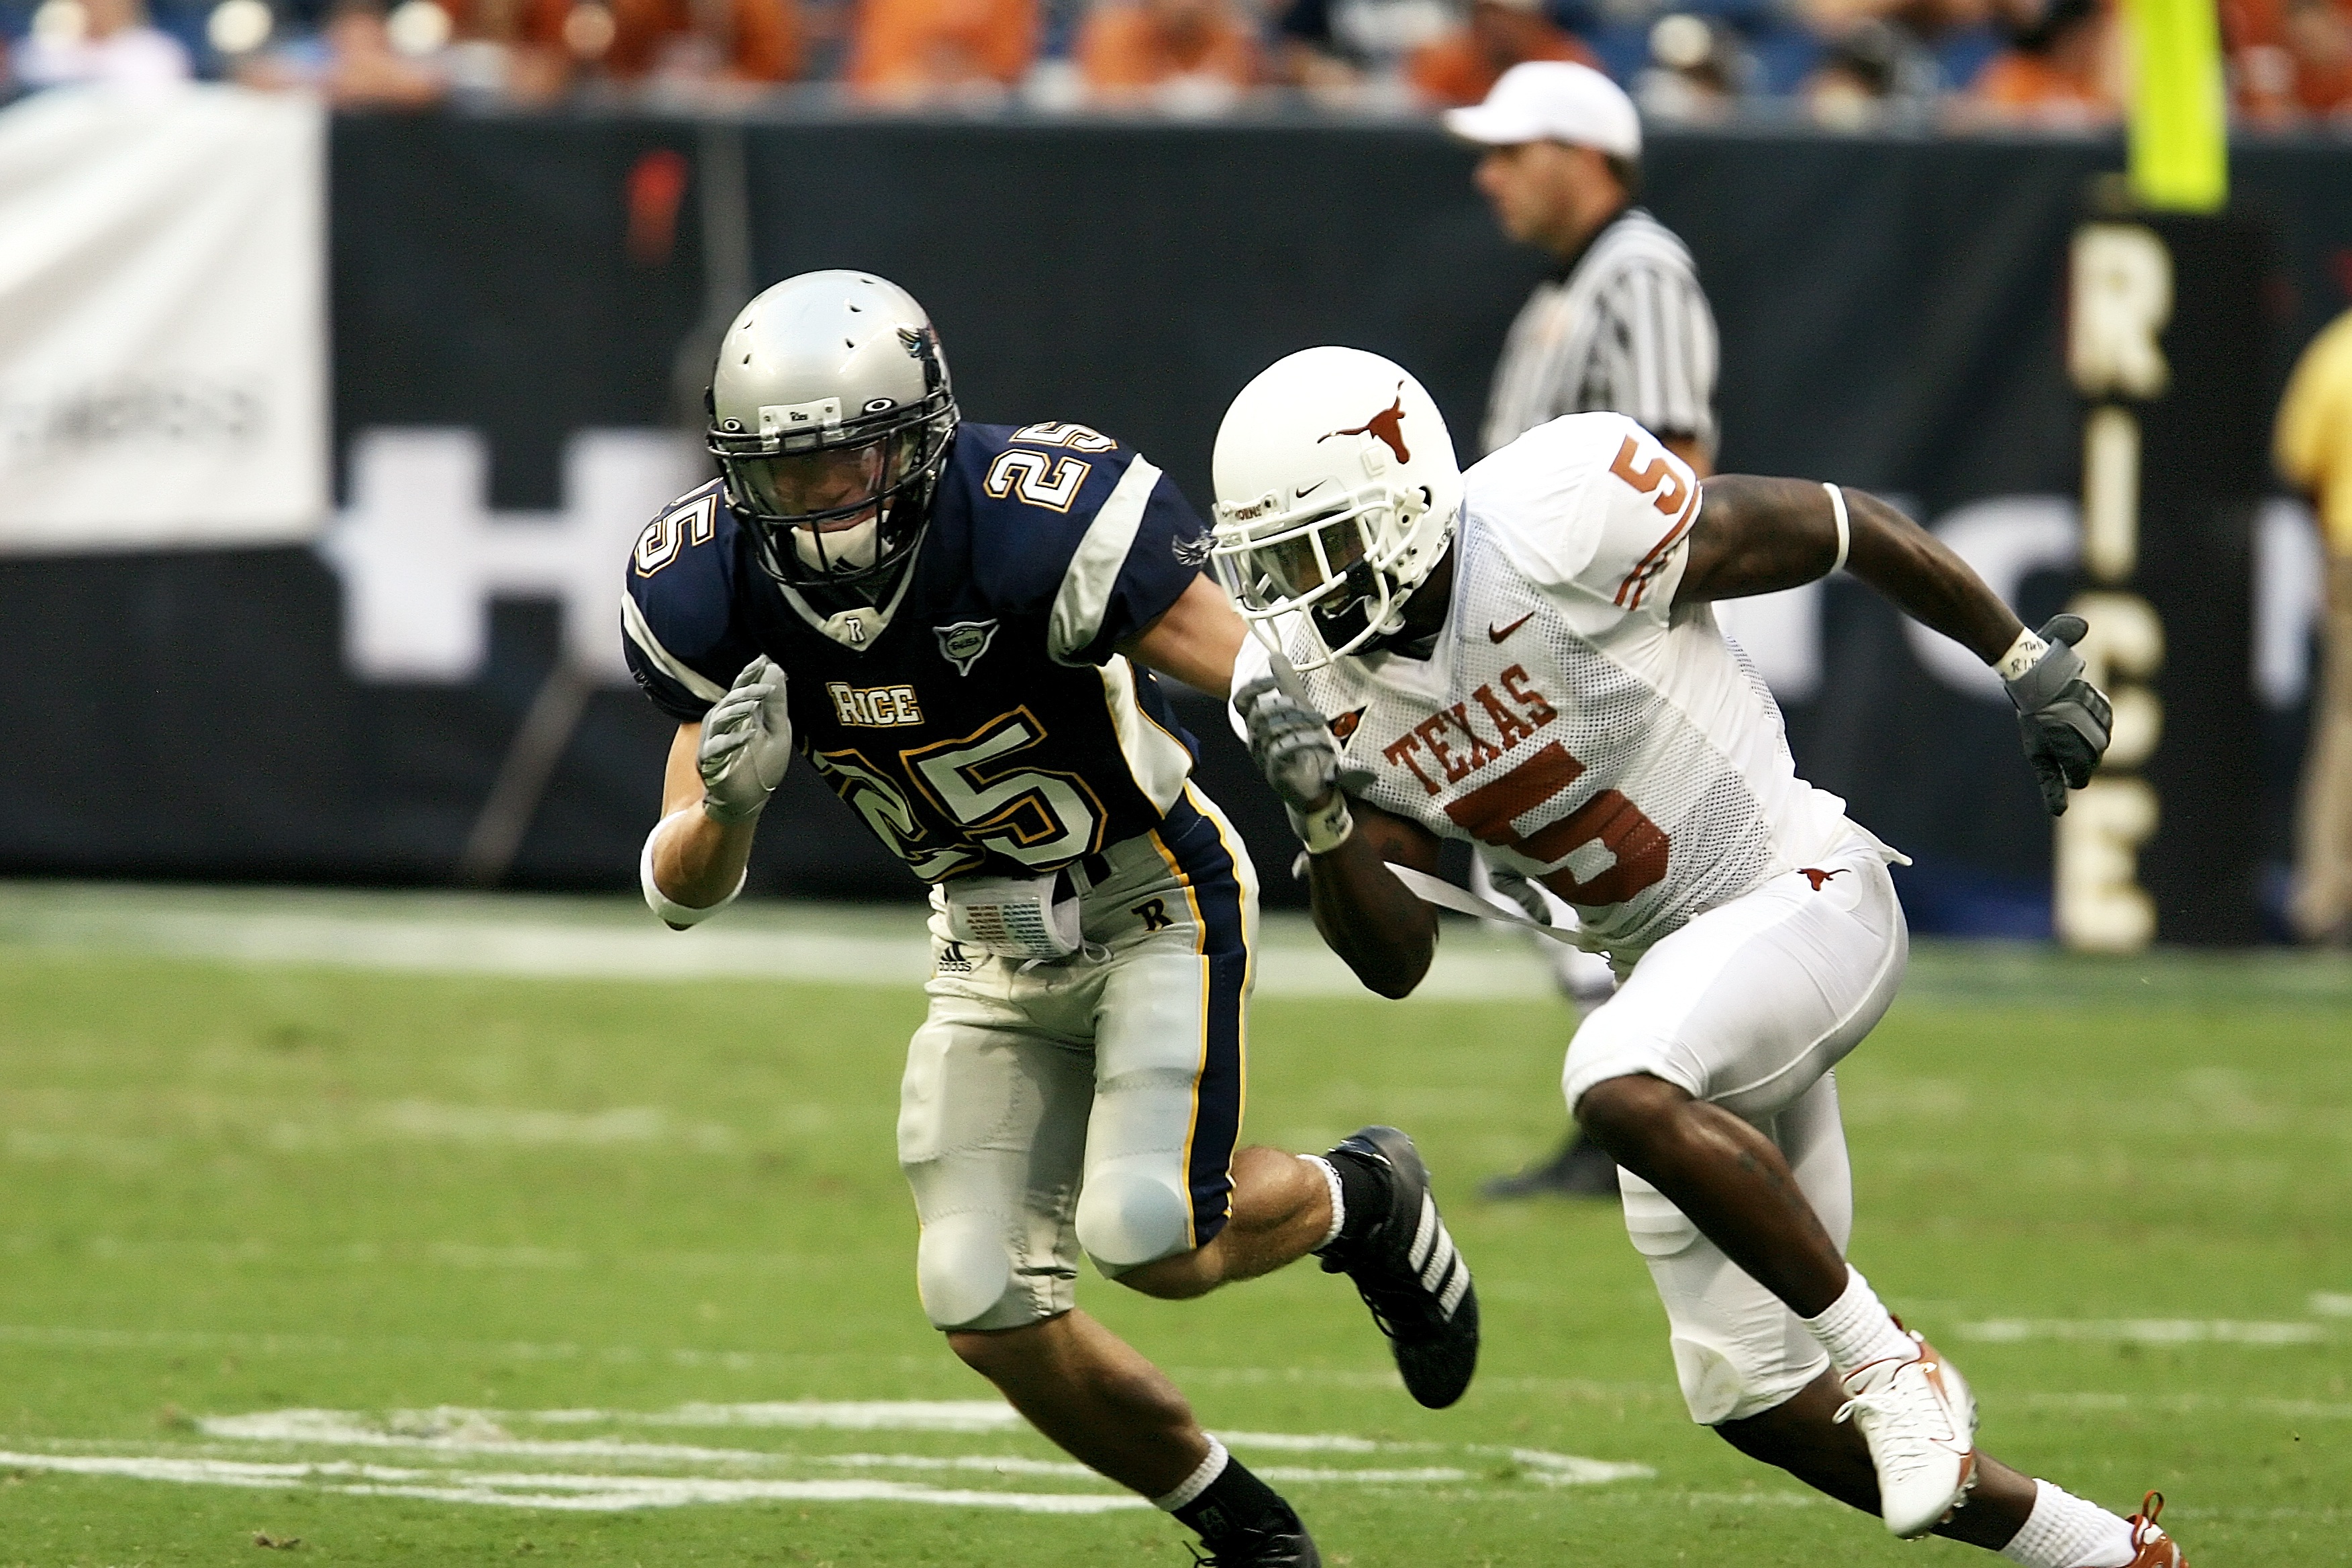
sport, field, game, play, running, male, motion, action, soccer, playing, football, stadium, player, outdoors, competition, american football, sports, ball, competitive, texas, athlete, referee, defender, texan, touchdown, receiver, tackle, football player, pigskin, competitors, football field, defensive back, pursuit, canadian football, sport venue, arena football, gridiron football